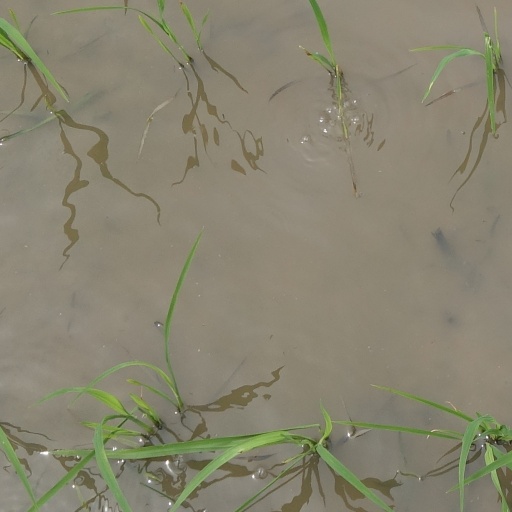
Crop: rice